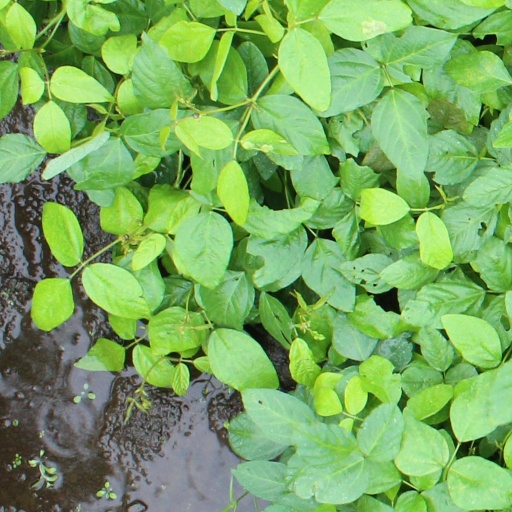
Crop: soybean